Dirk de Vries Lam

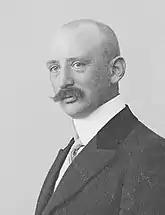
Dirk de Vries Lam(date unknown)

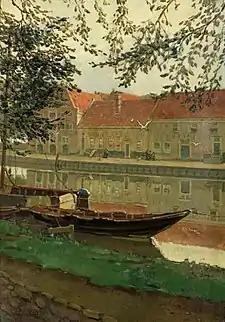
Houses on the Canal in Medemblik

Dirk de Vries Lam (20 January 1869, Leeuwarden – 5 July 1937, Groningen) was a Dutch painter who specialized in cityscapes. The name De Vries, from his mother's side of the family, was added, by official permission, in 1897.